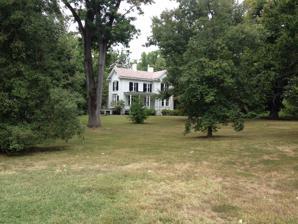
Building: Hard Bargain (Charlottesville, Virginia)
Country: United States of America
Year built: 1878
Historic house in Virginia, United States United States historic place Hard Bargain U.S. National Register of Historic Places Virginia Landmarks Register Show map of Virginia Show map of the United States Location 1105 Park St., Charlottesville, Virginia Coordinates 38°2′34″N 78°28′17″W / 38.04278°N 78.47139°W / 38.04278; -78.47139 Area 3.5 acres (1.4 ha) Built 1878 ( 1878 ) Architectural style Late Victorian MPS Charlottesville MRA NRHP reference No. 84003521 VLR No. 104-0210 Significant dates Added to NRHP January 10, 1984 Designated VLR October 20, 1981 Hard Bargain is a historic home located at Charlottesville, Virginia . It was built in 1878, and is a two-story, three-bay, Late Victorian style frame dwelling.  It is sheathed in weatherboard and sits on a brick English basement .  It has a large two-story rear addition (1890s), one-story bay window, and projecting end pavilion. Also on the property are the contributing stone foundation of an old barn and the remains of a mill on Schenk's Branch. It was listed on the National Register of Historic Places in 1984. References